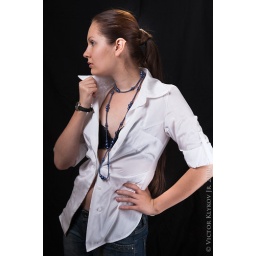
Nice girl in white shirt